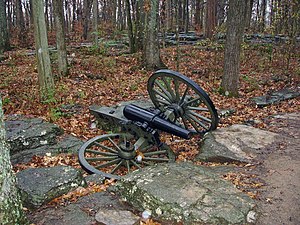
Slaget ved Stones River / Murfreesboro og planer for slaget
Kalksten som rager frem i en cederskov i Stones River National Battlefield, 2005
Slaget ved Stones River eller Andet slag ved Murfreesboro blev udkæmpet mellem den 31. december 1862 og 2. januar 1863, i det mellemste Tennessee i det vestlige operationsområde under den amerikanske borgerkrig. Blandt de store slag under borgerkrigen var Stones River det hvor begge sider havde de højeste procentuelle tab. Selv om slaget i sig selv ikke havde nogen vinder betød Unionshærens afvisning af to konfødererede angreb og den efterfølgende konfødererede tilbagetrækning et løft for moralen i Nordstaterne, efter nederlaget i slaget ved Fredericksburg, og det fjernede Konføderationens håb om at få kontrol over det mellemste Tennessee.